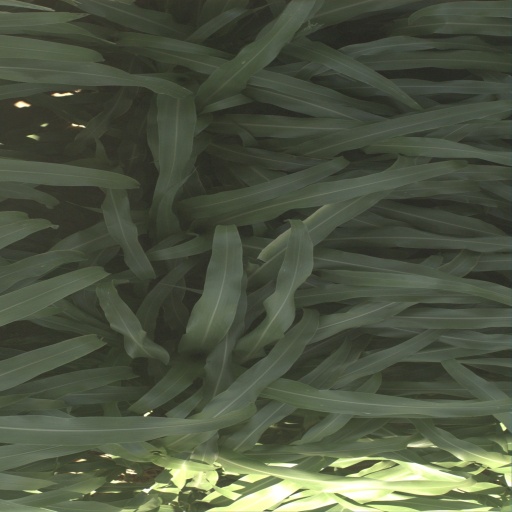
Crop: sorghum